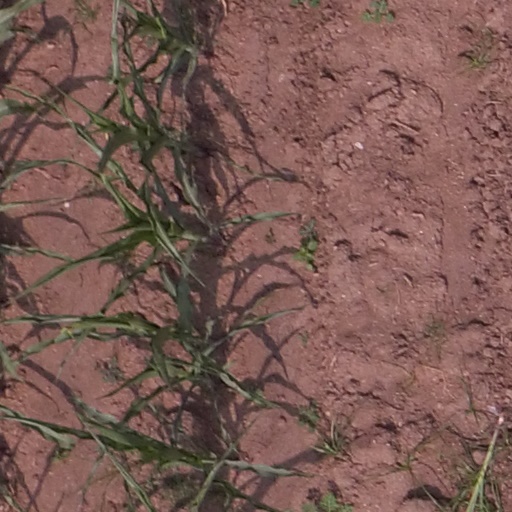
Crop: maize; corn